Lithography

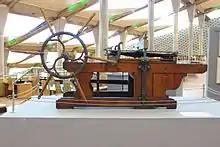
Lithography machine in Bibliotheca Alexandrina.

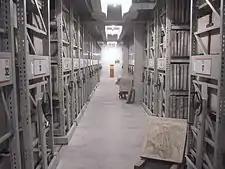
Archive of lithographic stones in Munich.

The plate is affixed to a cylinder on a printing press. Dampening rollers apply water, which covers the blank portions of the plate but is repelled by the emulsion of the image area. Hydrophobic ink, which is repelled by the water and only adheres to the emulsion of the image area, is then applied by the inking rollers.